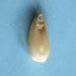
Maize quality: Good